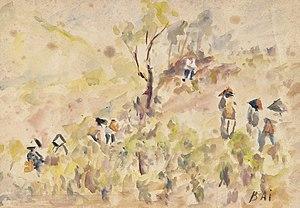
Le thé est une boisson aromatique préparée en infusant des feuilles séchées de théier, un arbuste à feuilles persistantes originaire des piémonts orientaux de l'Himalaya.